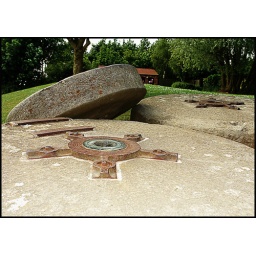
A set of three stone wheels by the bank of the river Humber, just beneath the Humber toll bridge. Yorkshire.